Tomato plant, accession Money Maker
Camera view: tilt-top (135 deg); turntable rotation: 300 degrees
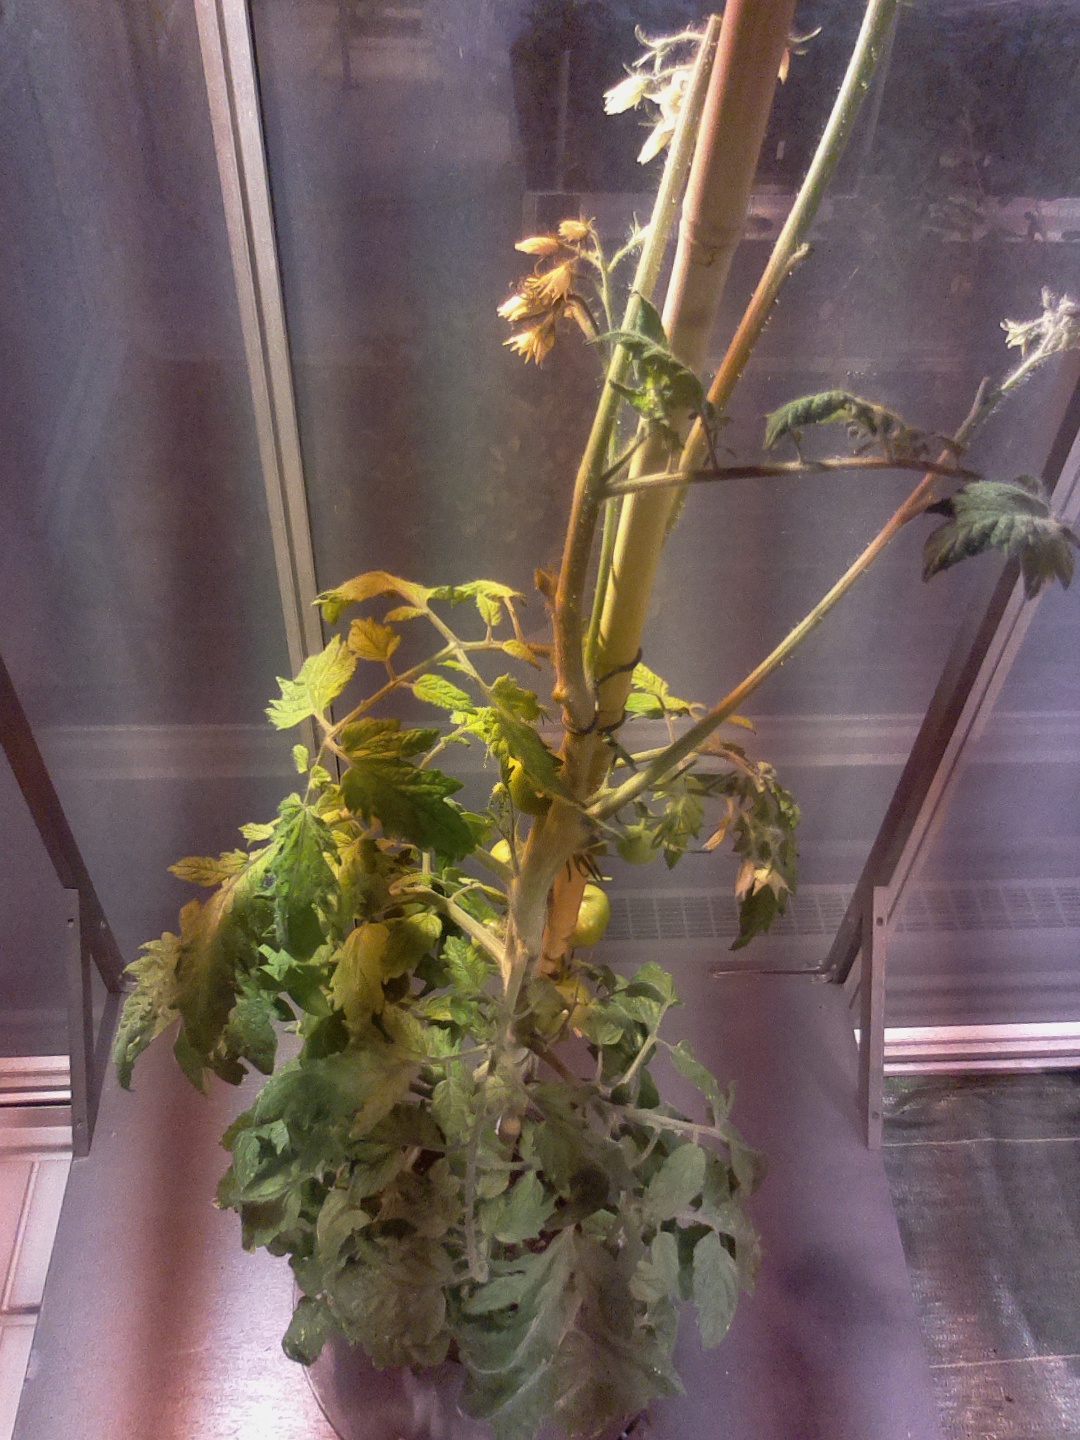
BBCH growth stage 74: 40%-50% of final fruit size